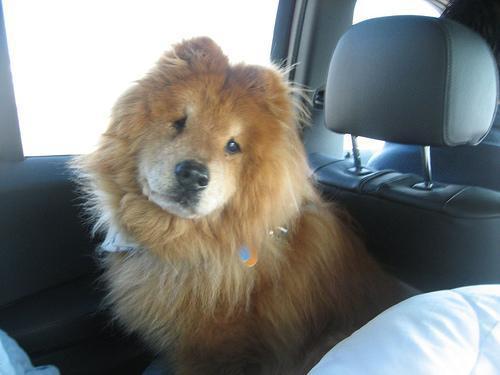
chow